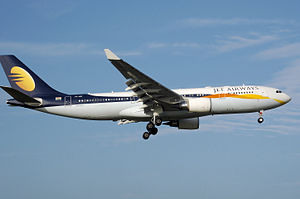
Jet Airways
Airbus A330-200 fra Jet Airways lander i Birmingham Airport, England
Jet Airways el. Jet Airways Ltd. er et indisk flyselskab med hovedkvarter i Mumbai, Indien, hvorfra selskabet opererer national og international ruteflyvning.